Buddhism in the United States

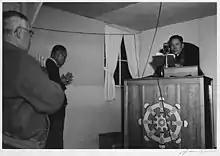
Buddhist service at the Manzanar War Relocation Center in 1943

The Chinese Exclusion Act of 1882 curtailed growth of the Chinese American population, but large-scale immigration from Japan began in the late 1880s and from Korea around 1903. In both cases, immigration was at first primarily to Hawai‘i. Populations from other Asian Buddhist countries followed, and in each case, the new communities established and organizations. For instance, the first sanctioned Japanese temple in Hawai‘i, the Hāmākua Bukkyo Kaido (later renamed as the Hāmākua Jodo Mission), was built in 1896 by the Jōdo-shū school under the guidance of Reverend Gakuo Okabe. In 1898, Japanese missionaries and immigrants established a Young Men's Buddhist Association, and the Rev. Sōryū Kagahi was dispatched from Japan to be the first Buddhist missionary to Hawai‘i. The first Japanese Buddhist temple in the continental U.S. was built in San Francisco in 1899, and the first in Canada was built at the Ishikawa Hotel in Vancouver in 1905. The first Buddhist clergy to take up residence in the continental U.S. were Shuye Sonoda and Kakuryo Nishimjima, missionaries from Japan who arrived in 1899.